Zabel Point

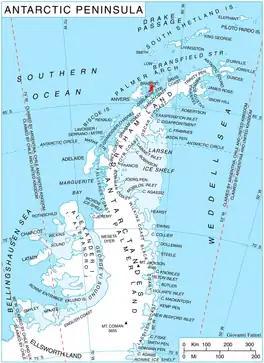
Location of Brabant Island in the Antarctic Peninsula region.

Zabel Point (‘Nos Zabel’ \'nos 'za-bel\) is the ice-covered, rock-tipped point on the southwest side of the entrance to Buragara Cove on the west coast of Brabant Island in the Palmer Archipelago, Antarctica. It was formed as a result of the retreat of Rush Glacier near the start of the 21st century.